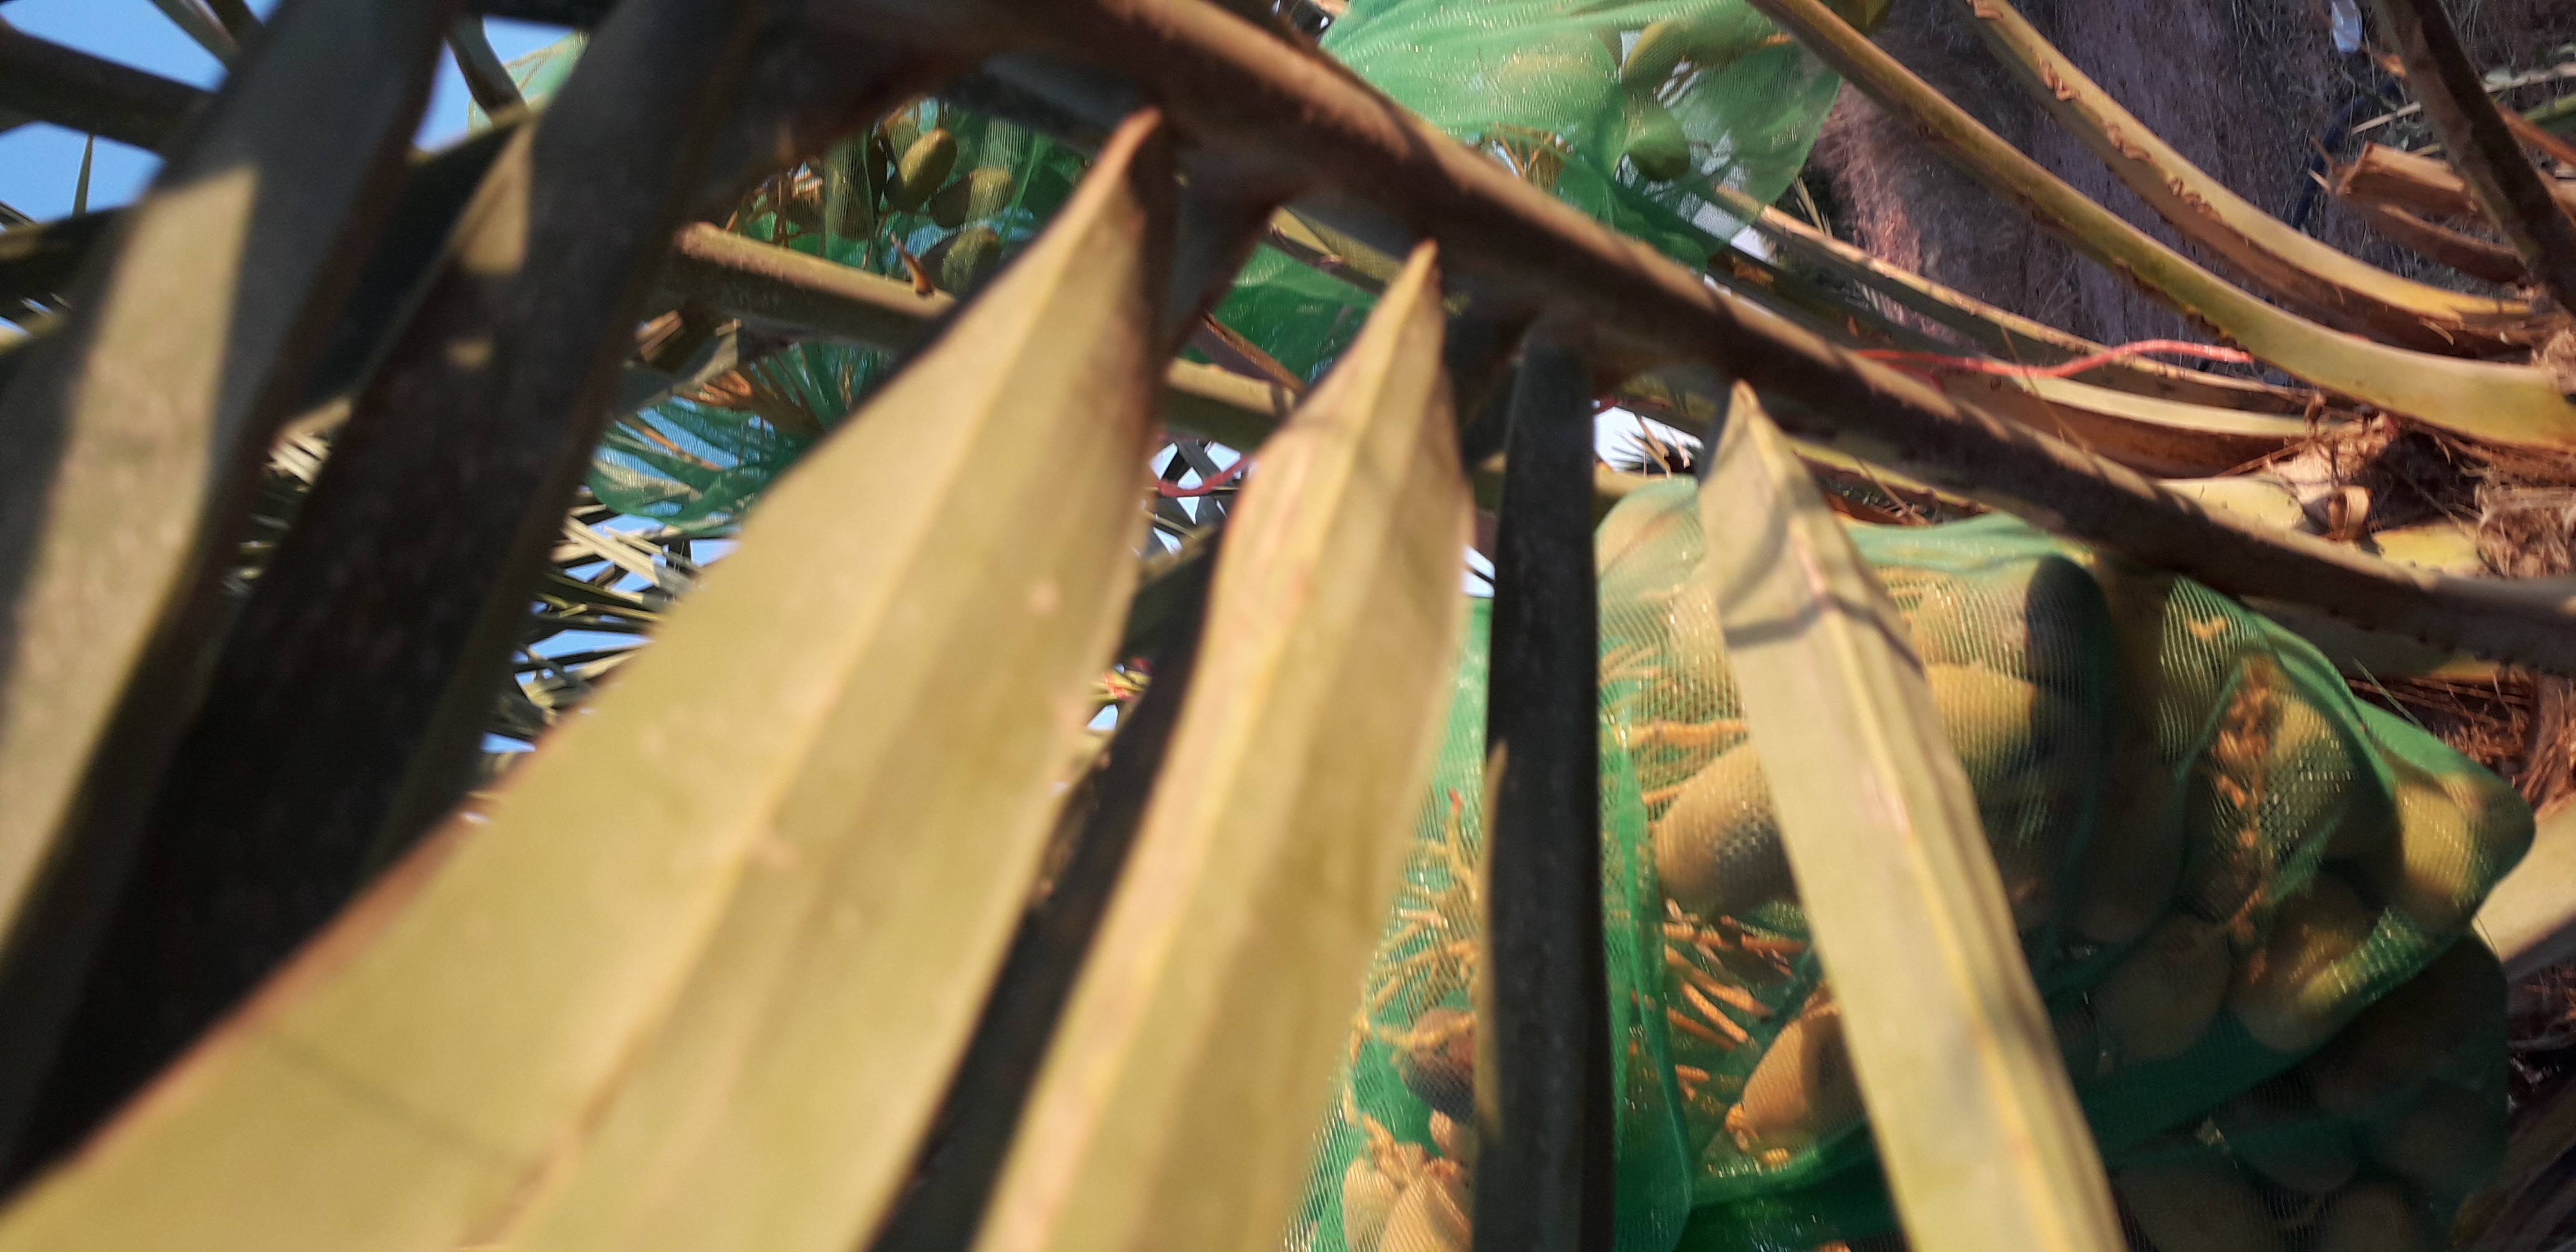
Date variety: Boumajhoul